Leonidas Johnson Rountree

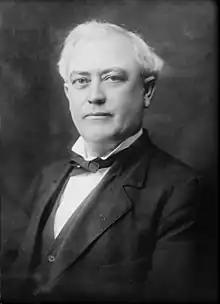

Leonidas Johnson Rountree (July 15, 1868 – May 2, 1923) was an American politician. He was born in Dripping Springs, Texas on July 15, 1868. His grandfather was Samuel Johnson. He married Francis Mitchell. He became a member of Texas House of Representatives from 1921 to 1923. He died of a stroke on May 2, 1923, after giving a speech in the Texas House of Representatives, in the Texas State Capitol in Austin, Texas. He was buried in Bryan City Cemetery in Bryan, Texas.